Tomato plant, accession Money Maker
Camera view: vertical (180 deg); turntable rotation: 0 degrees
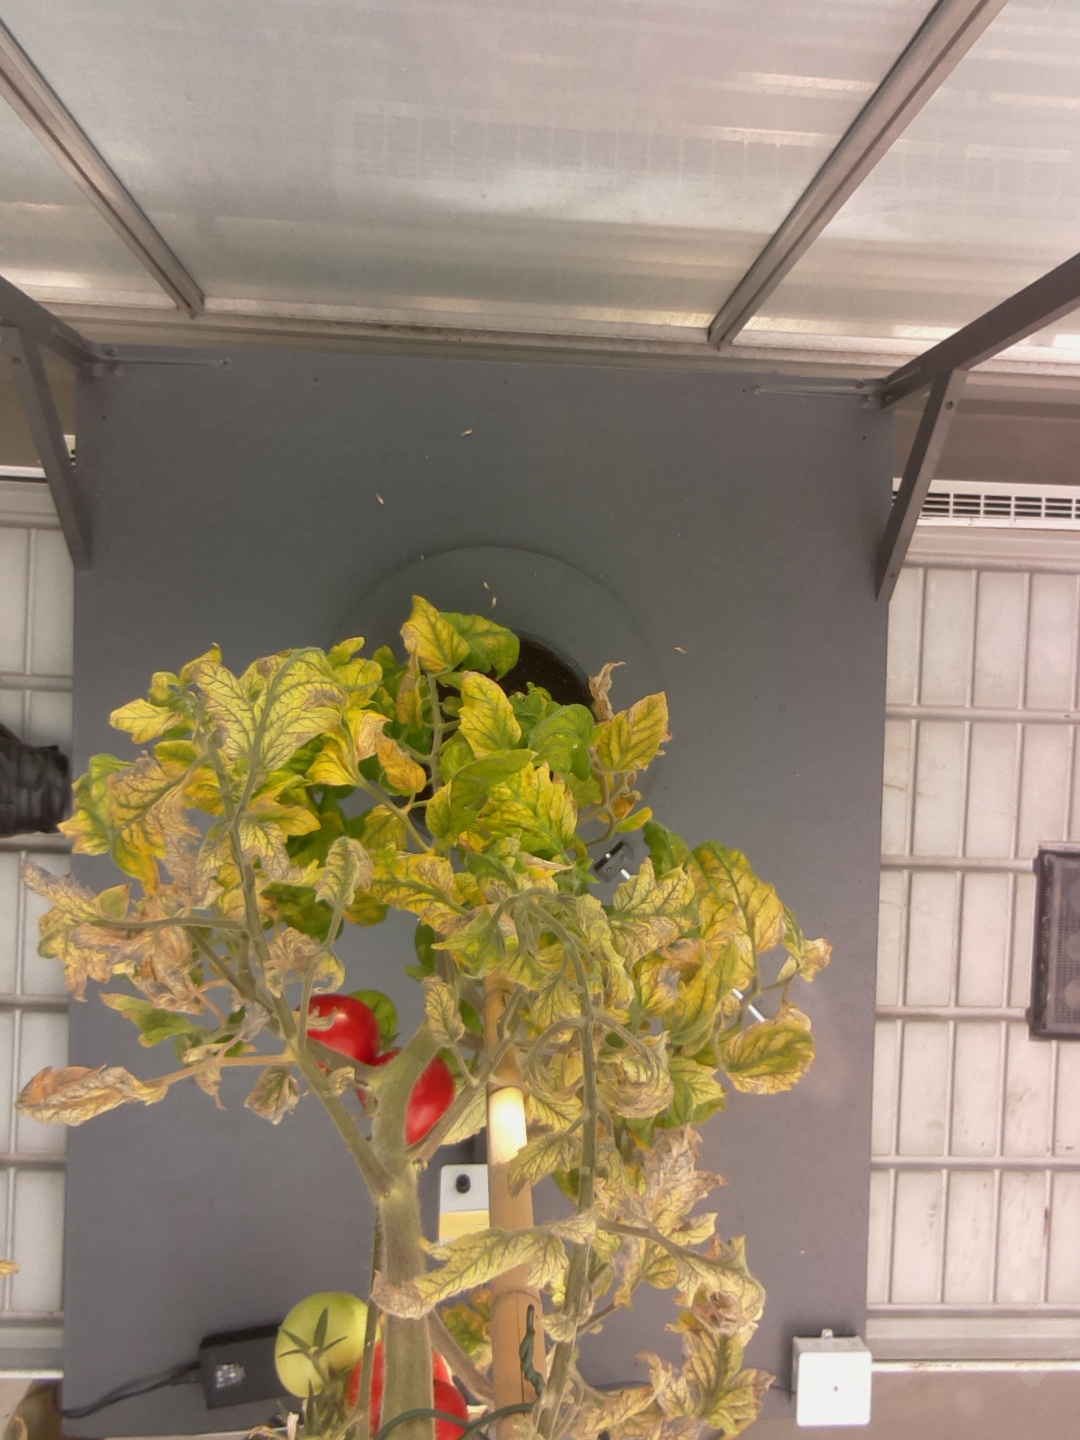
BBCH growth stage 86: 60%-70% of fruits show typical fully ripe color